Lamar University

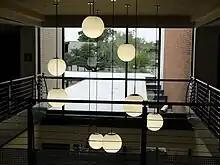

The Reaud Honors College was established in 2014. The honors program has been part of the university's academic offering since 1963. The honors college is a member of the National Collegiate Honors Council and the Great Plains Honor Council.